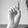
ASL letter: D